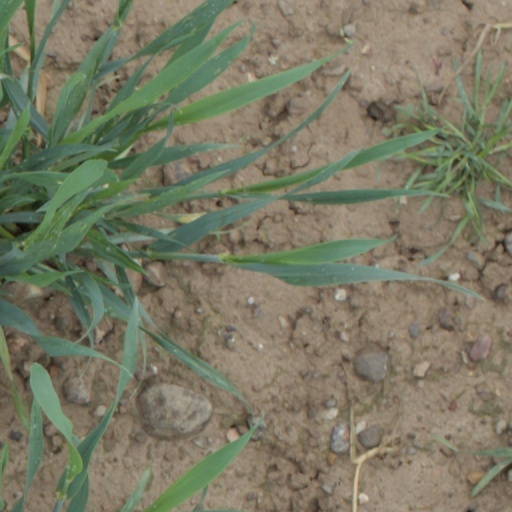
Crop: wheat